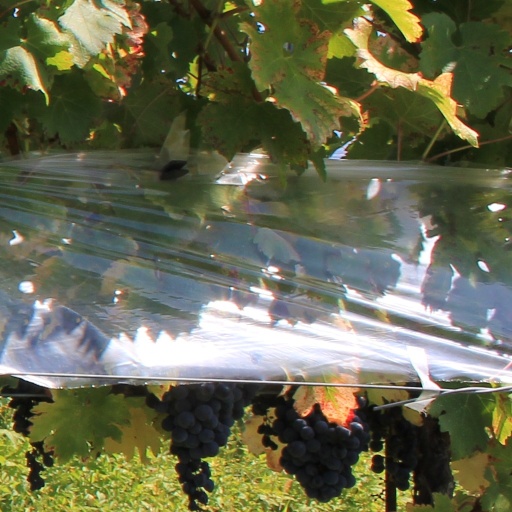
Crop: grape